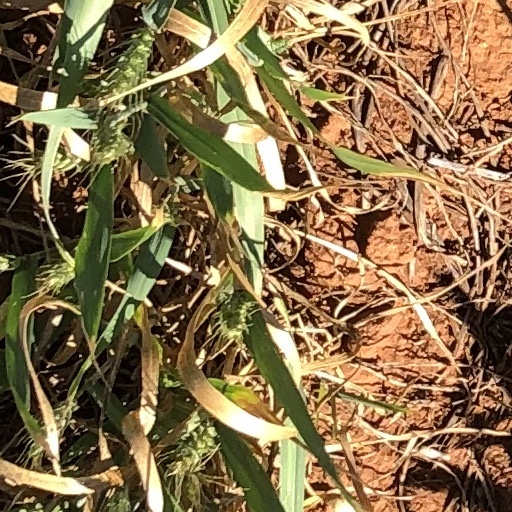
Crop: wheat